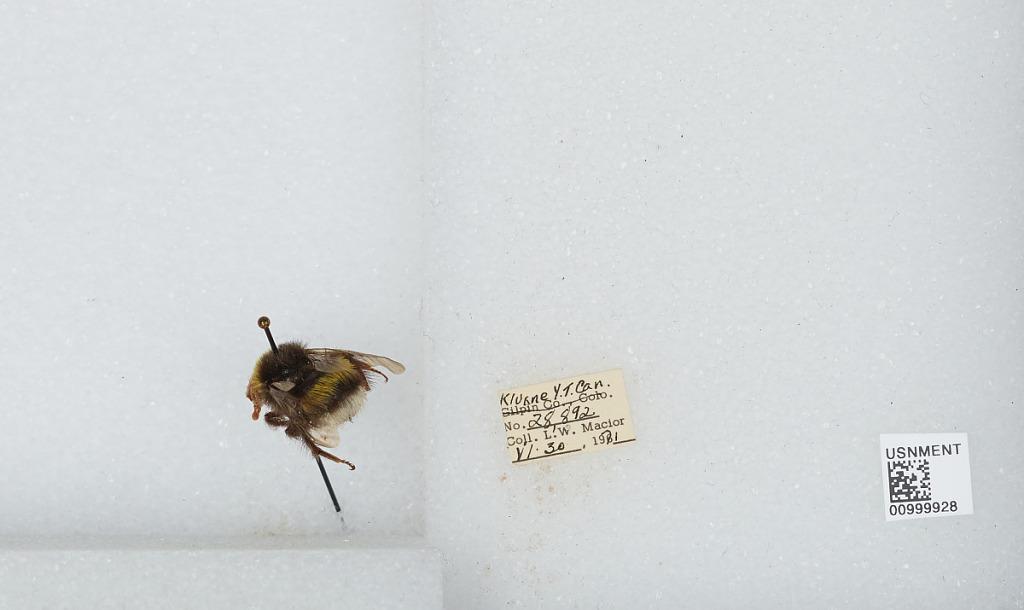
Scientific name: Bombus (Bombus) lucorum (Linnaeus)
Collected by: L. Macior
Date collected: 1971-6-30
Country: Canada
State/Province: Yukon Territory
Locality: Kluane
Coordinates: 60.75, -139.5